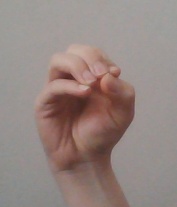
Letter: ha